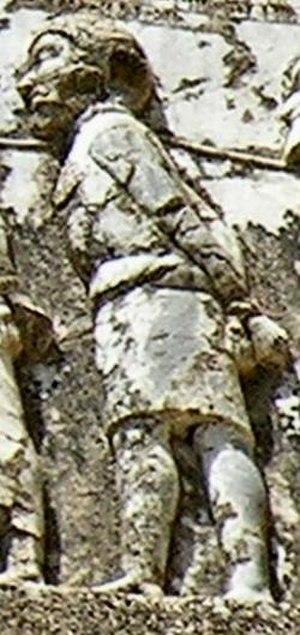
Nabuchodonosor IV, connu aussi sous le nom d'Arakha, est un éphémère roi de Babylone.